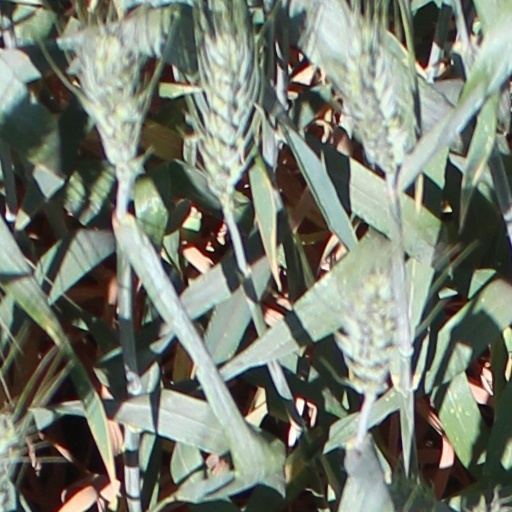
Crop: wheat